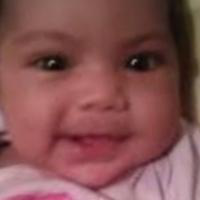
Age group: age 01-10